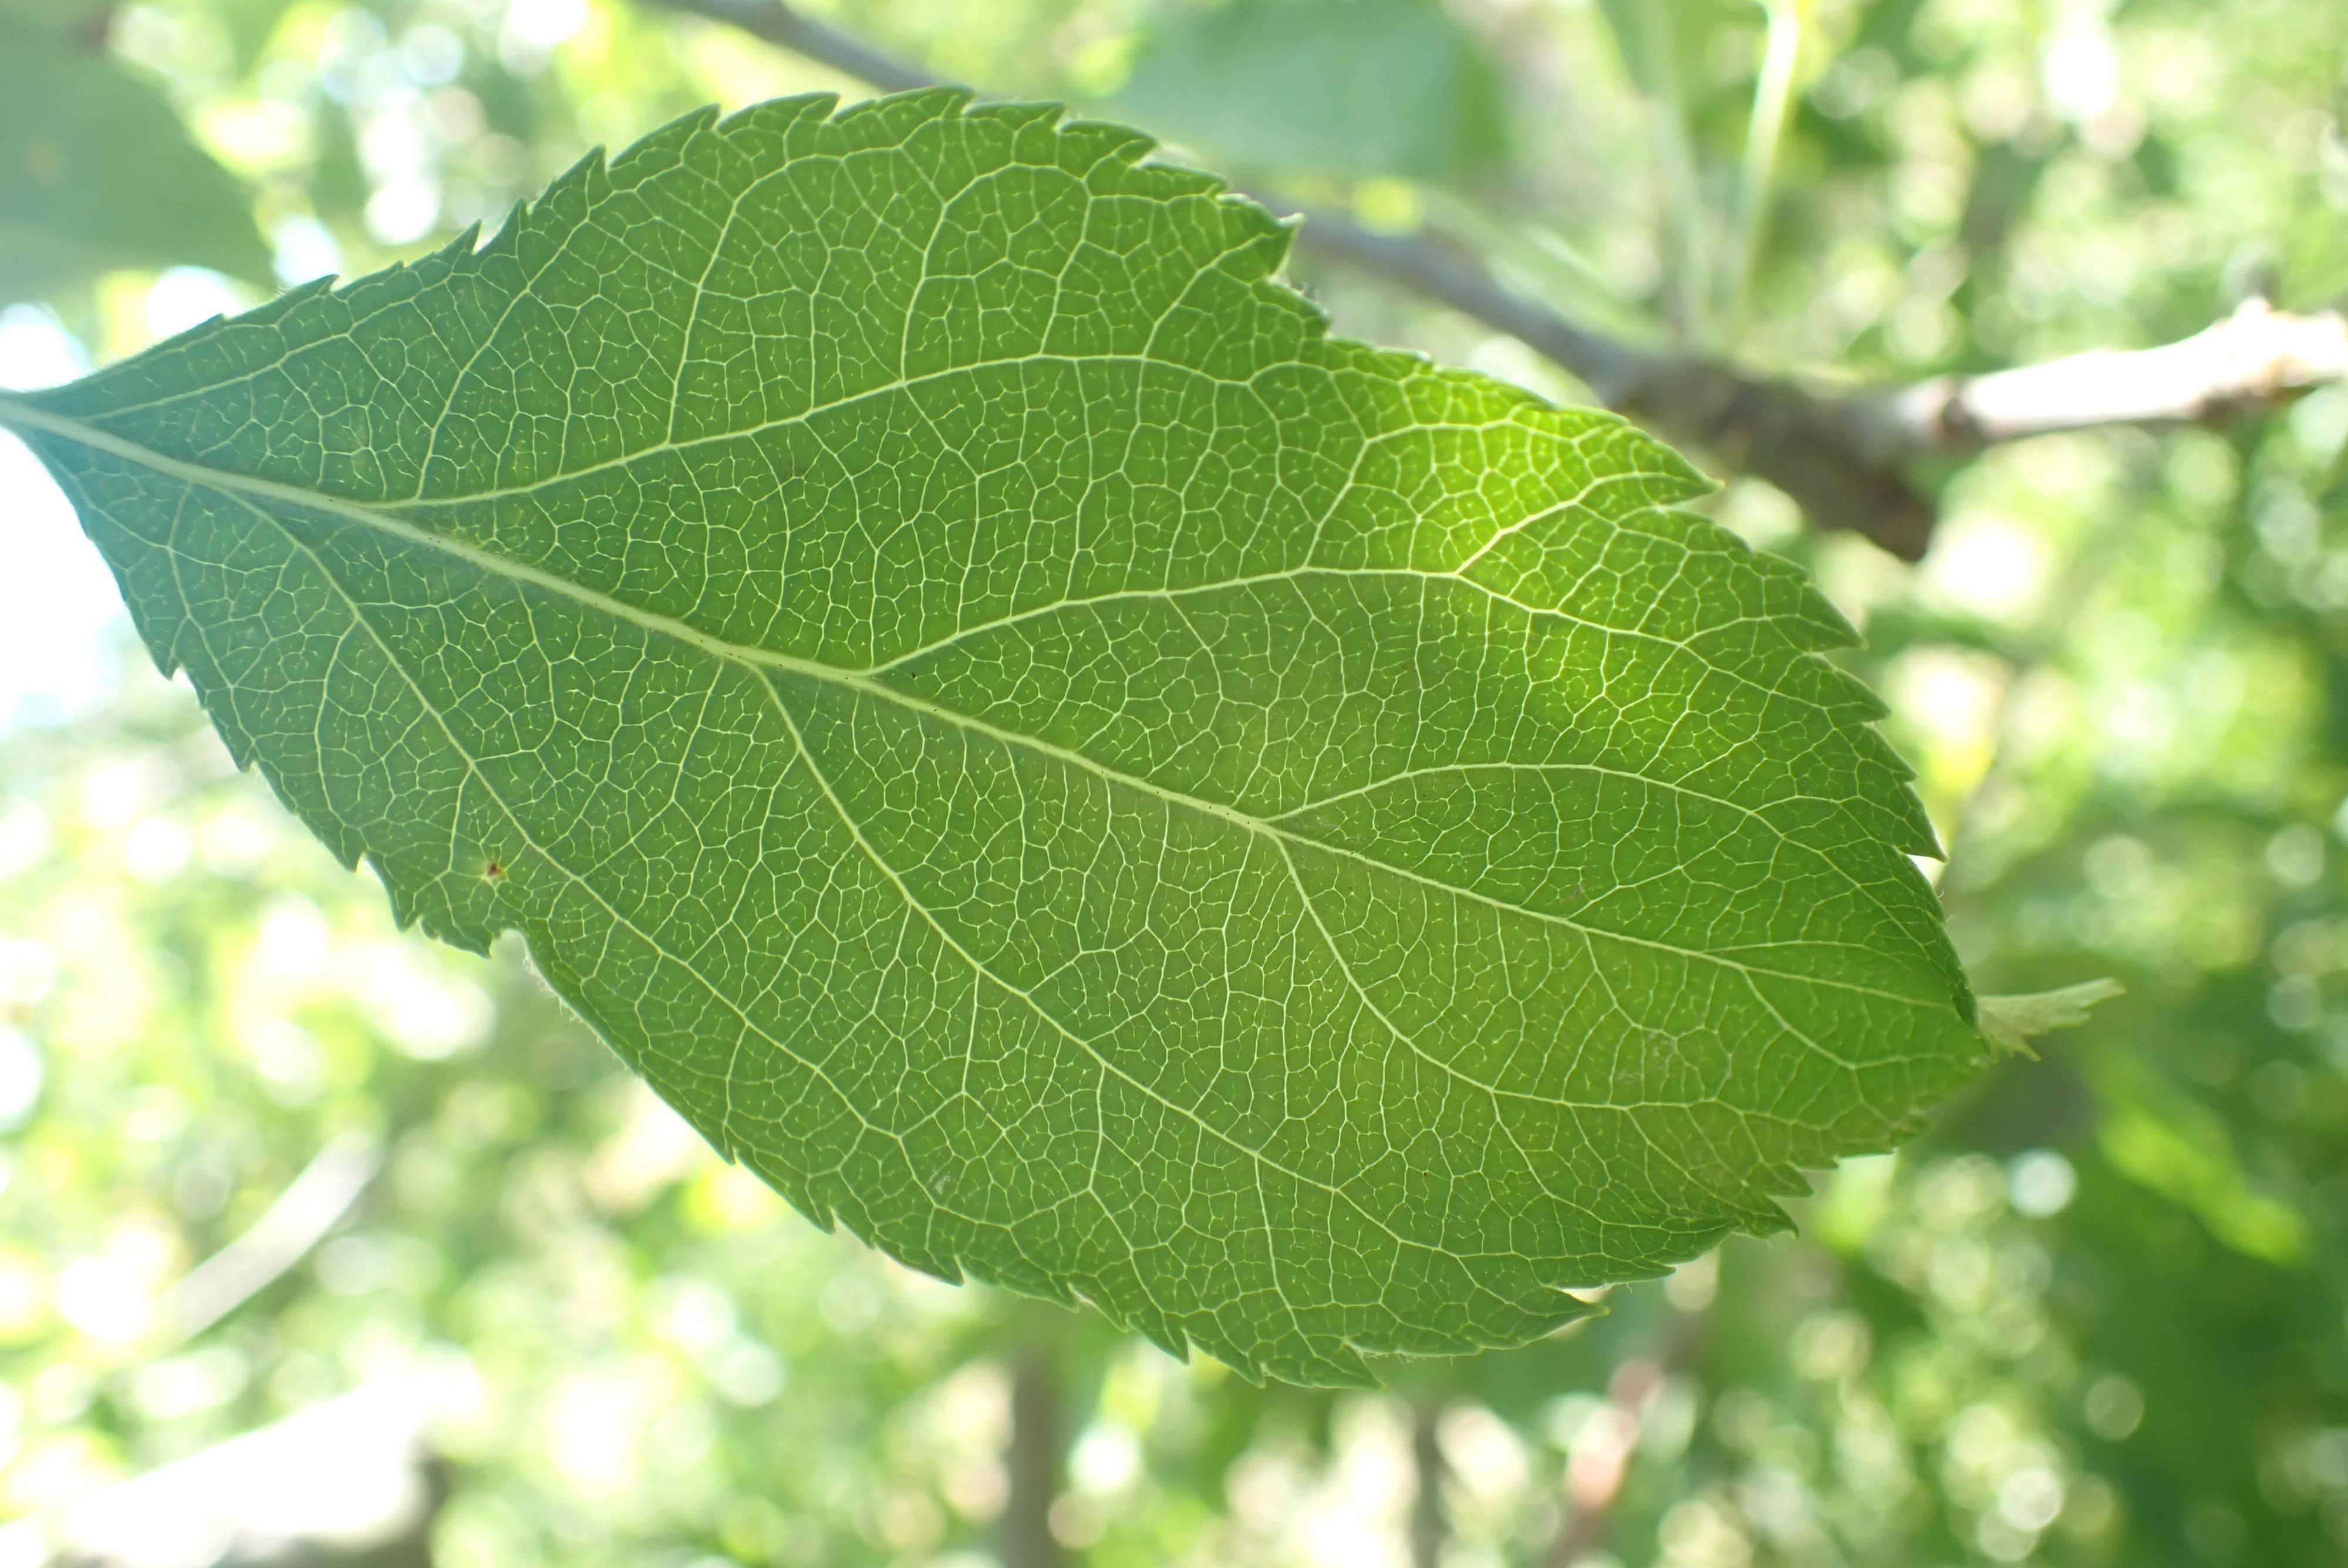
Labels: healthy